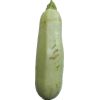
Label: Zucchini 1